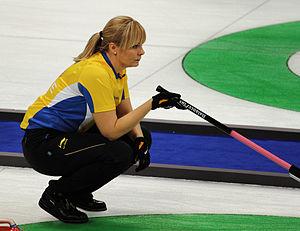
Eva Lund est une curleuse suédoise